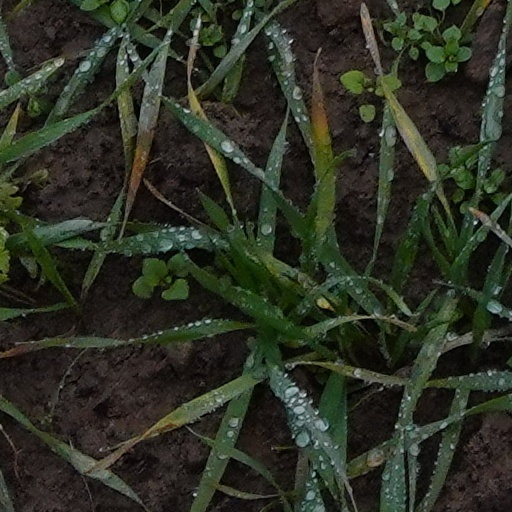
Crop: wheat